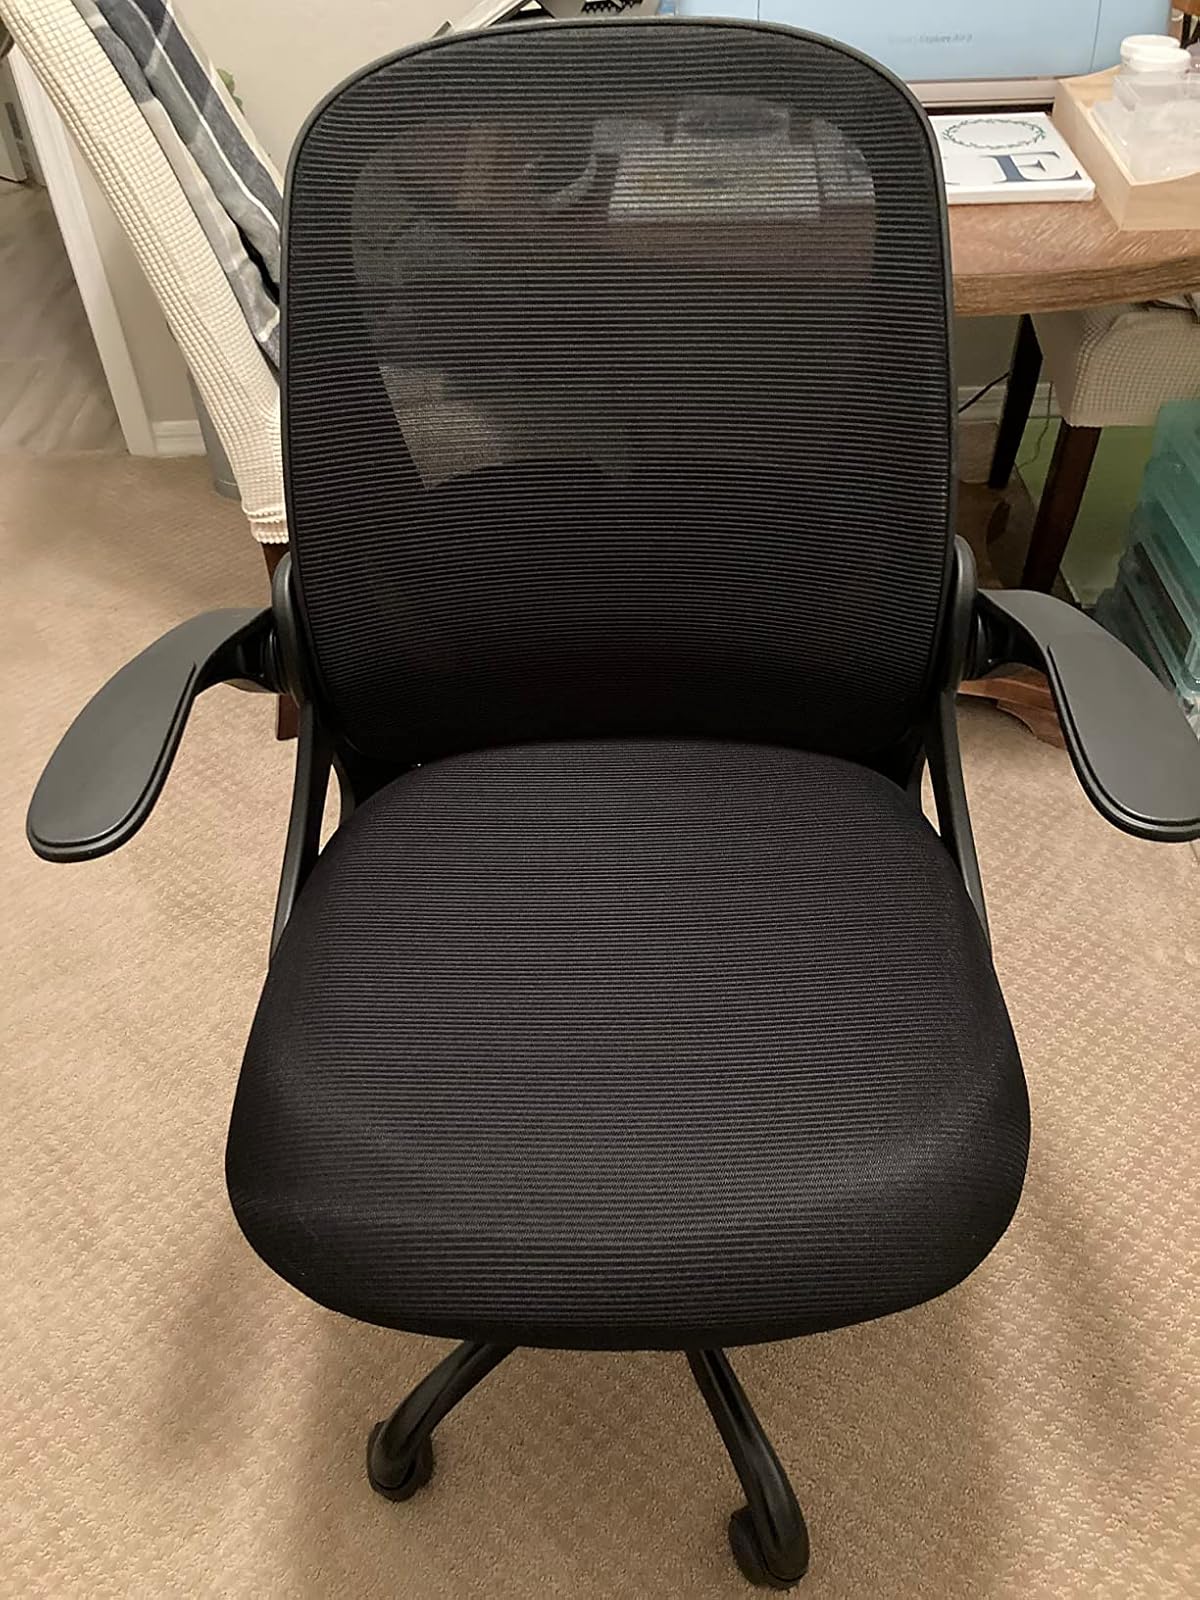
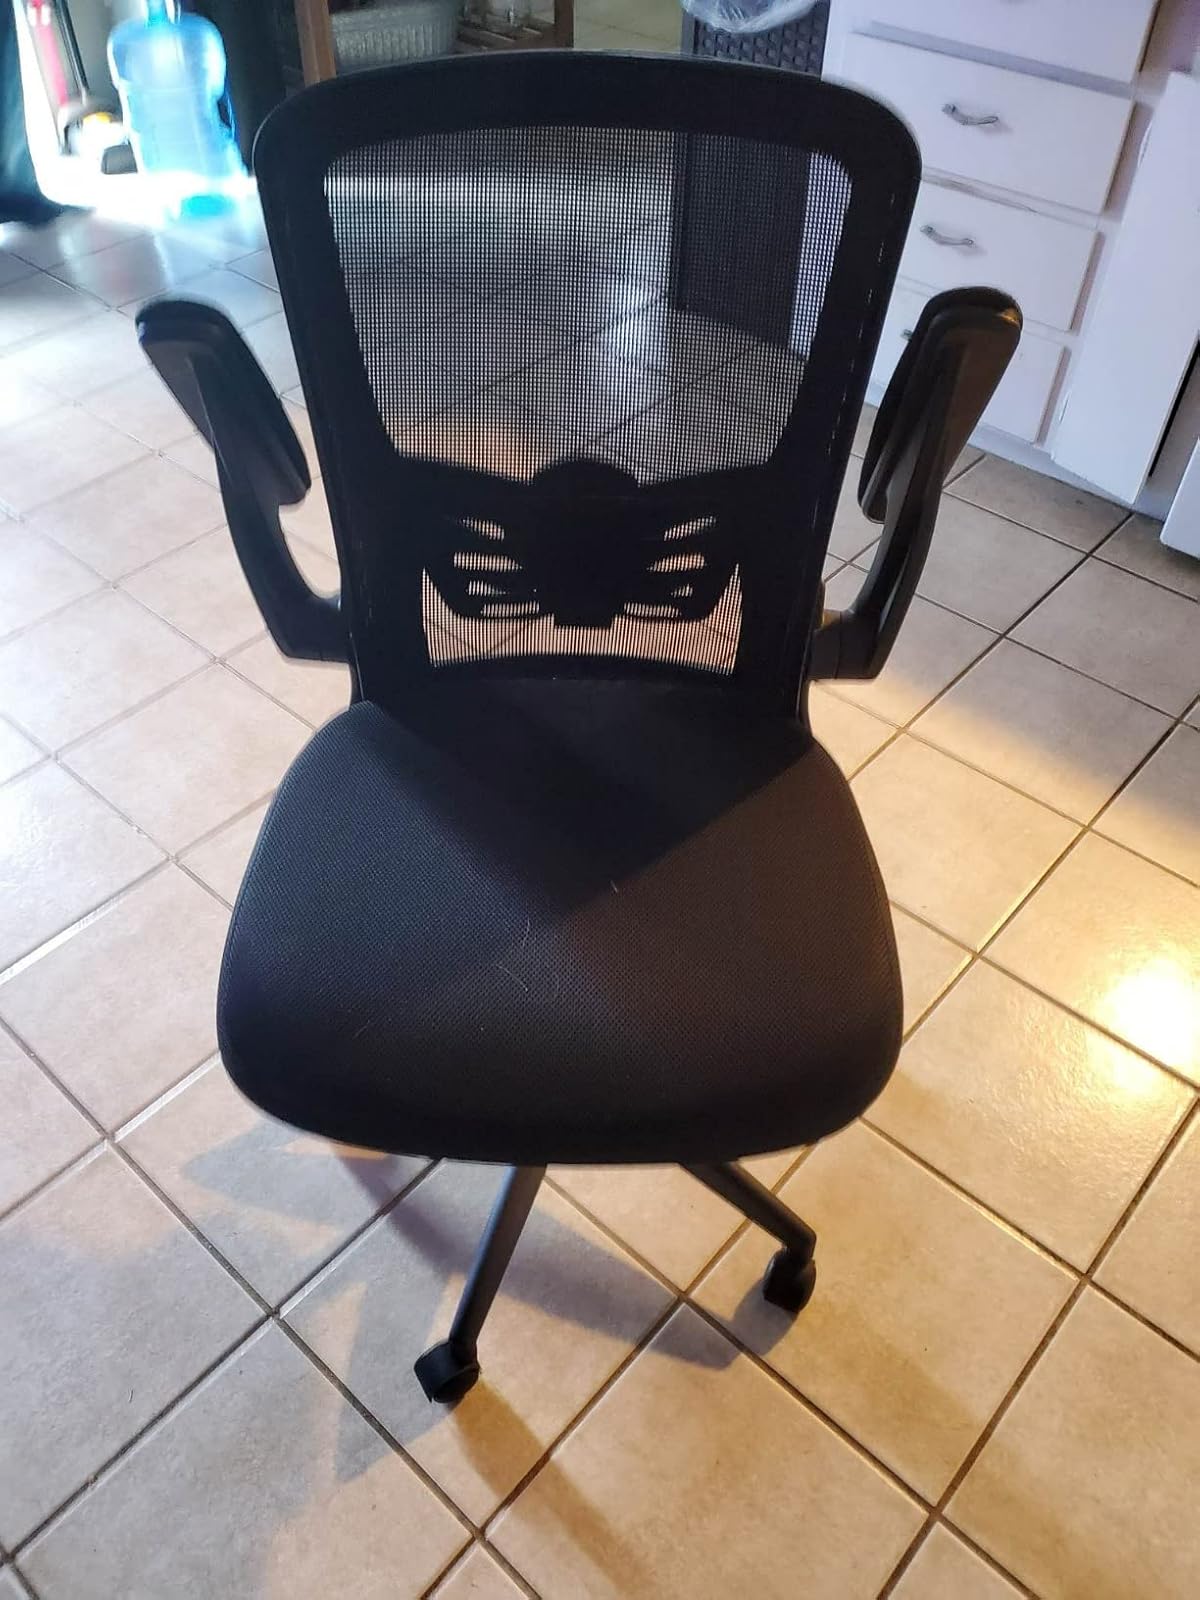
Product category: items_chair
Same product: no